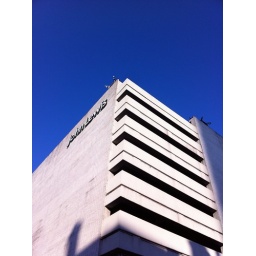
John Lewis - Coles - under a blue sky